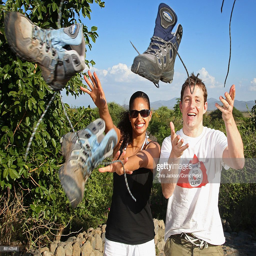
television show host and dancer put their best foot forward as they pose for a photograph .